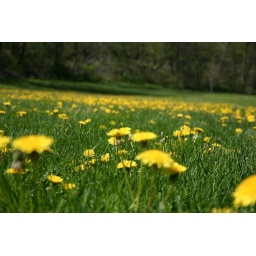
Yellow flowers in grass